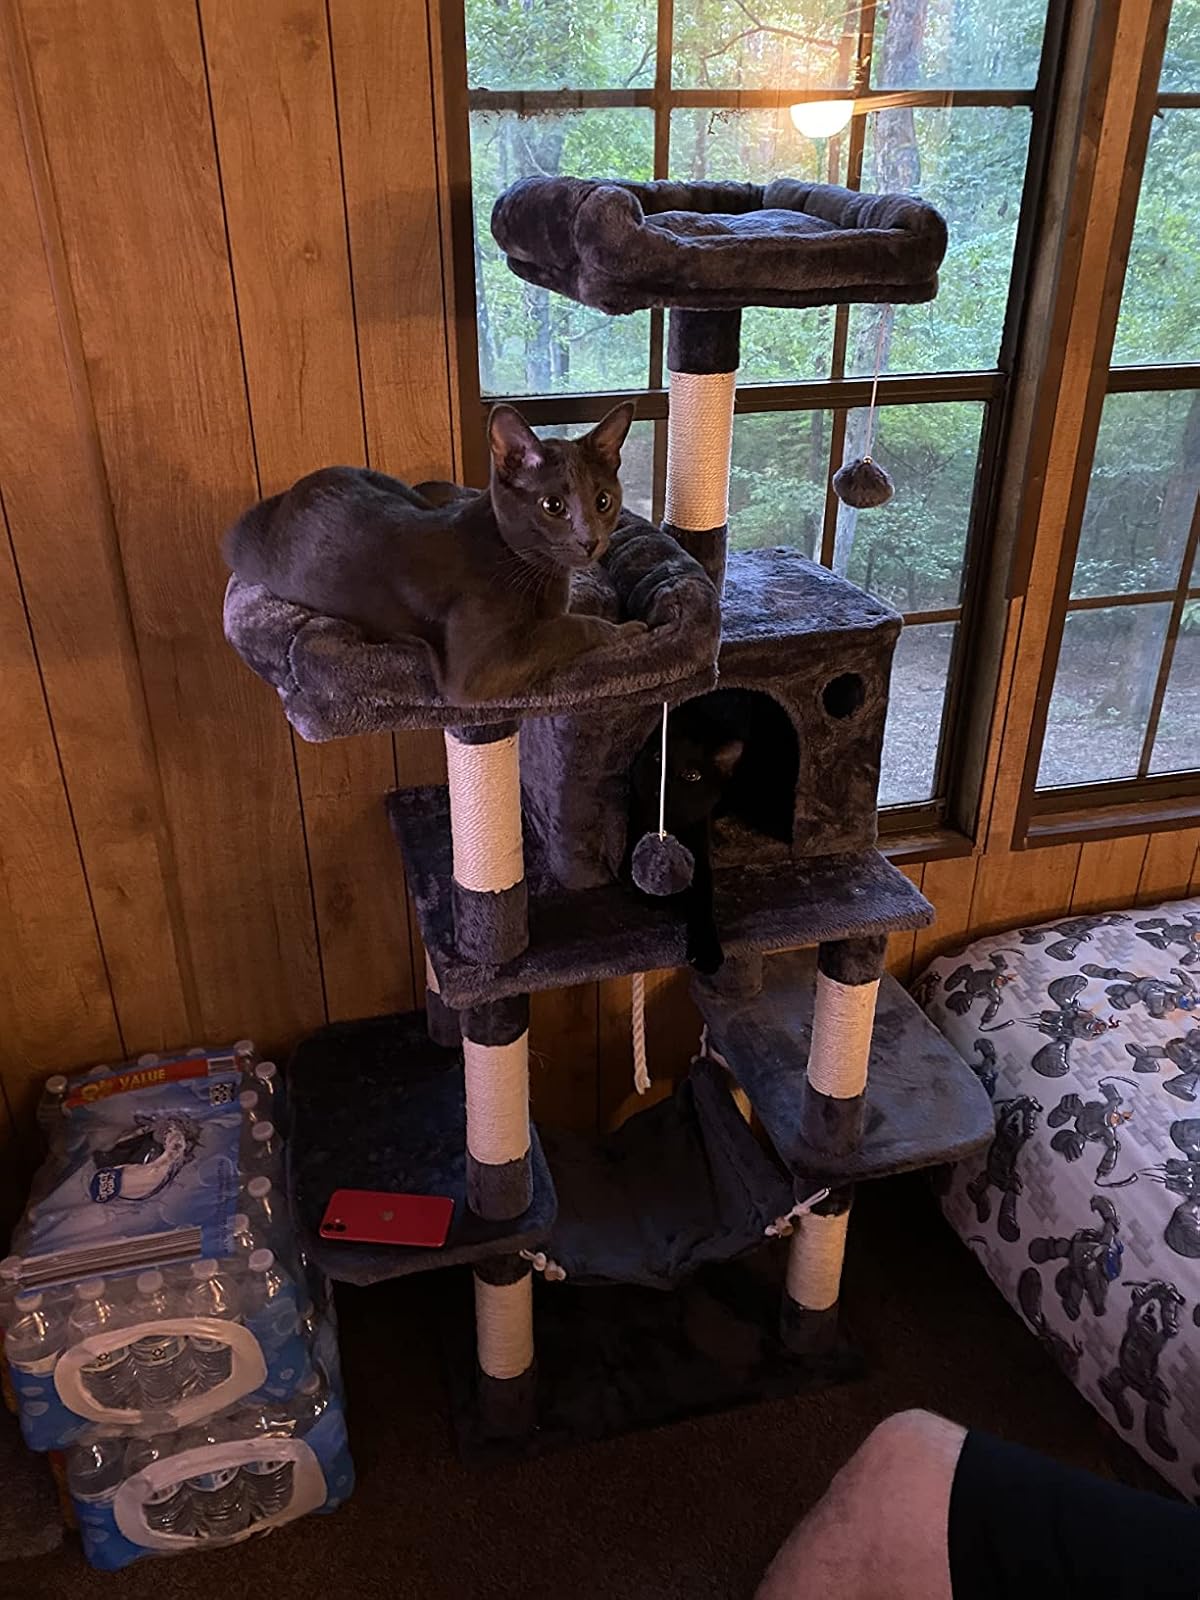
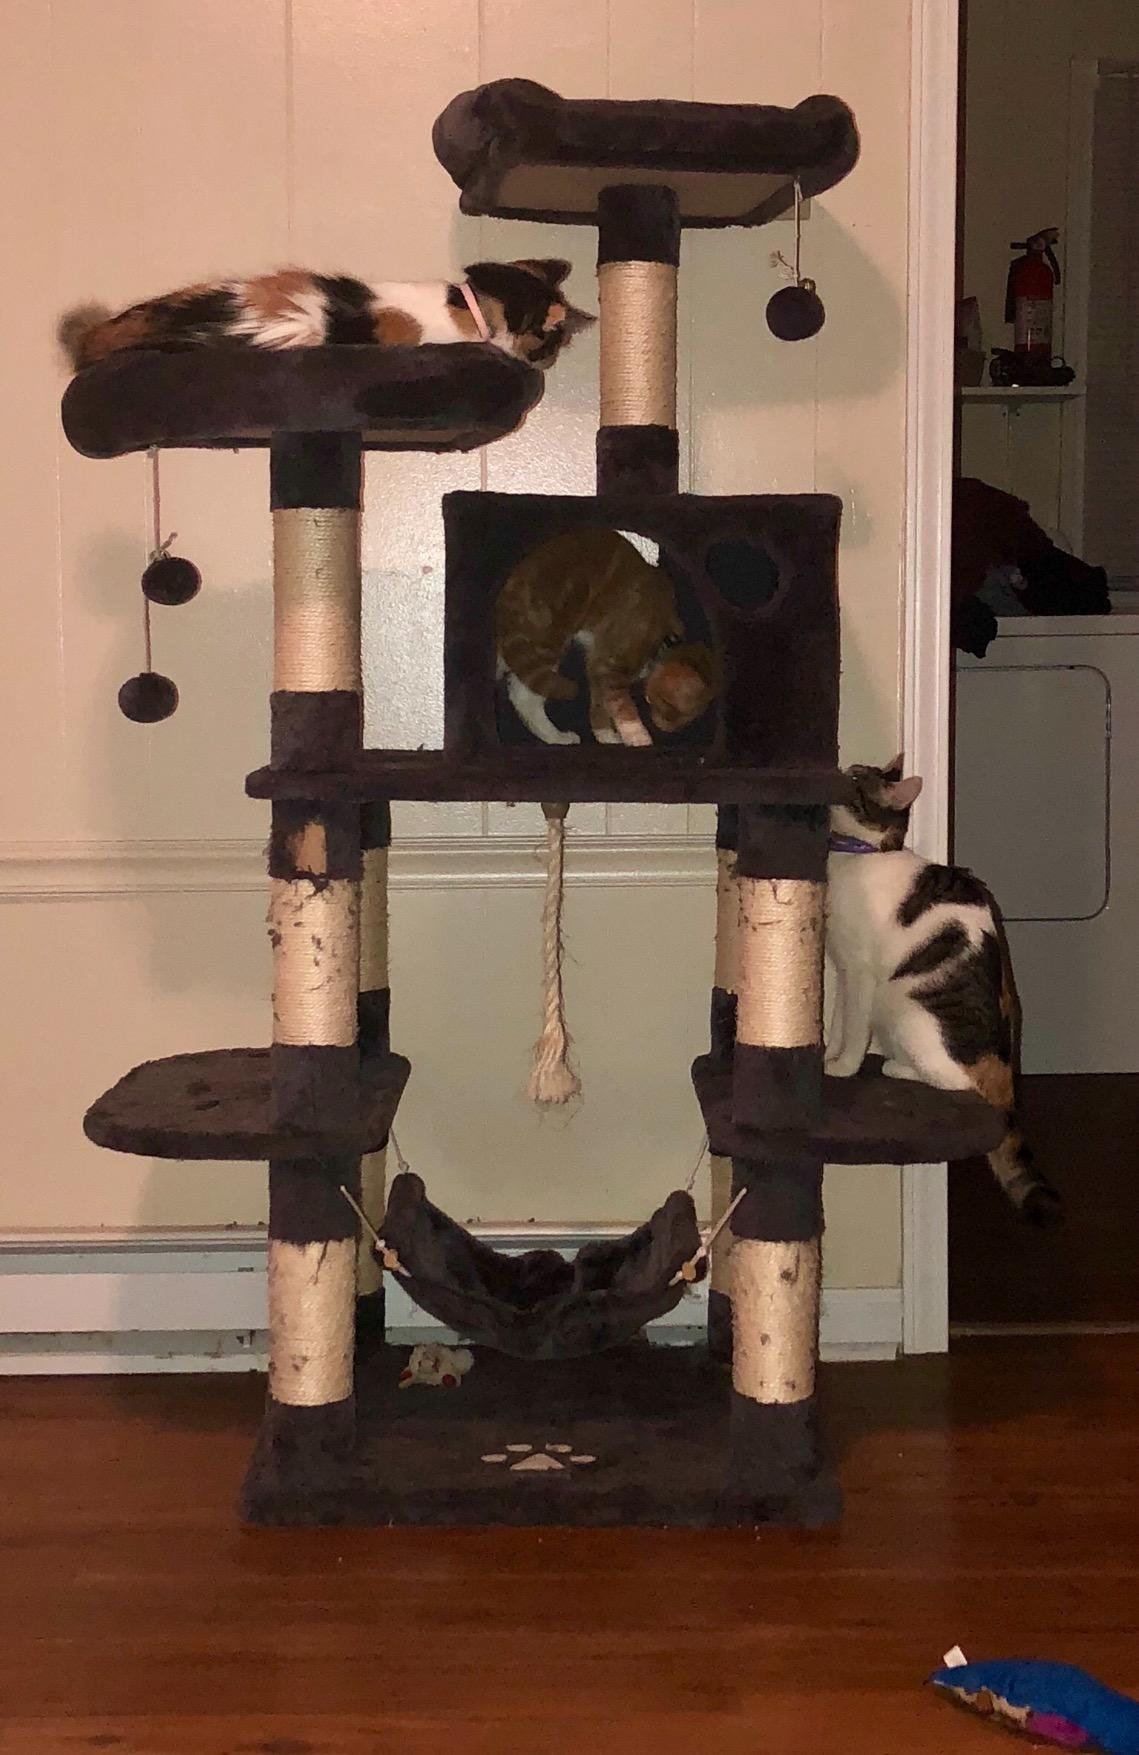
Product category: items_cat tree
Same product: yes